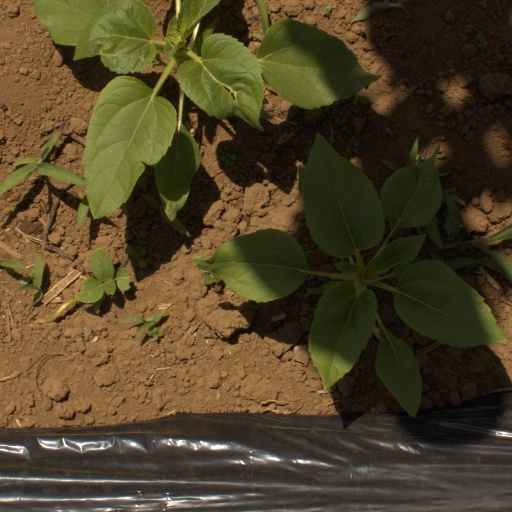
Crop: Jerusalem artichoke